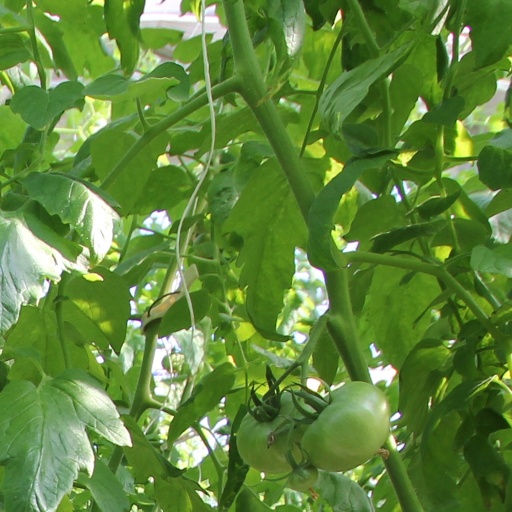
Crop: tomato